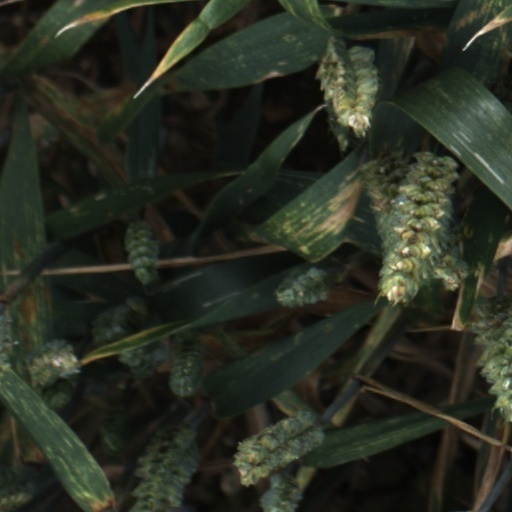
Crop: wheat